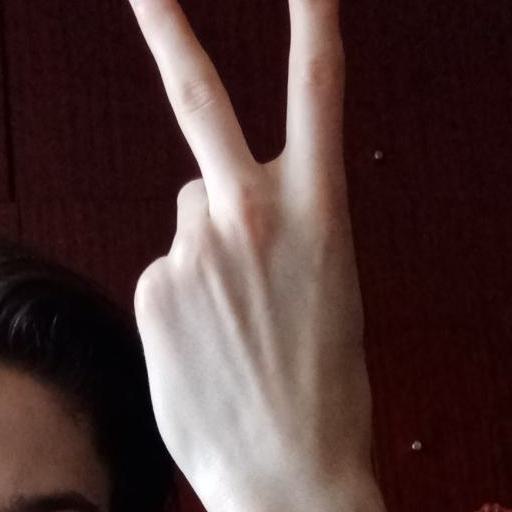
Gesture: peace_inverted